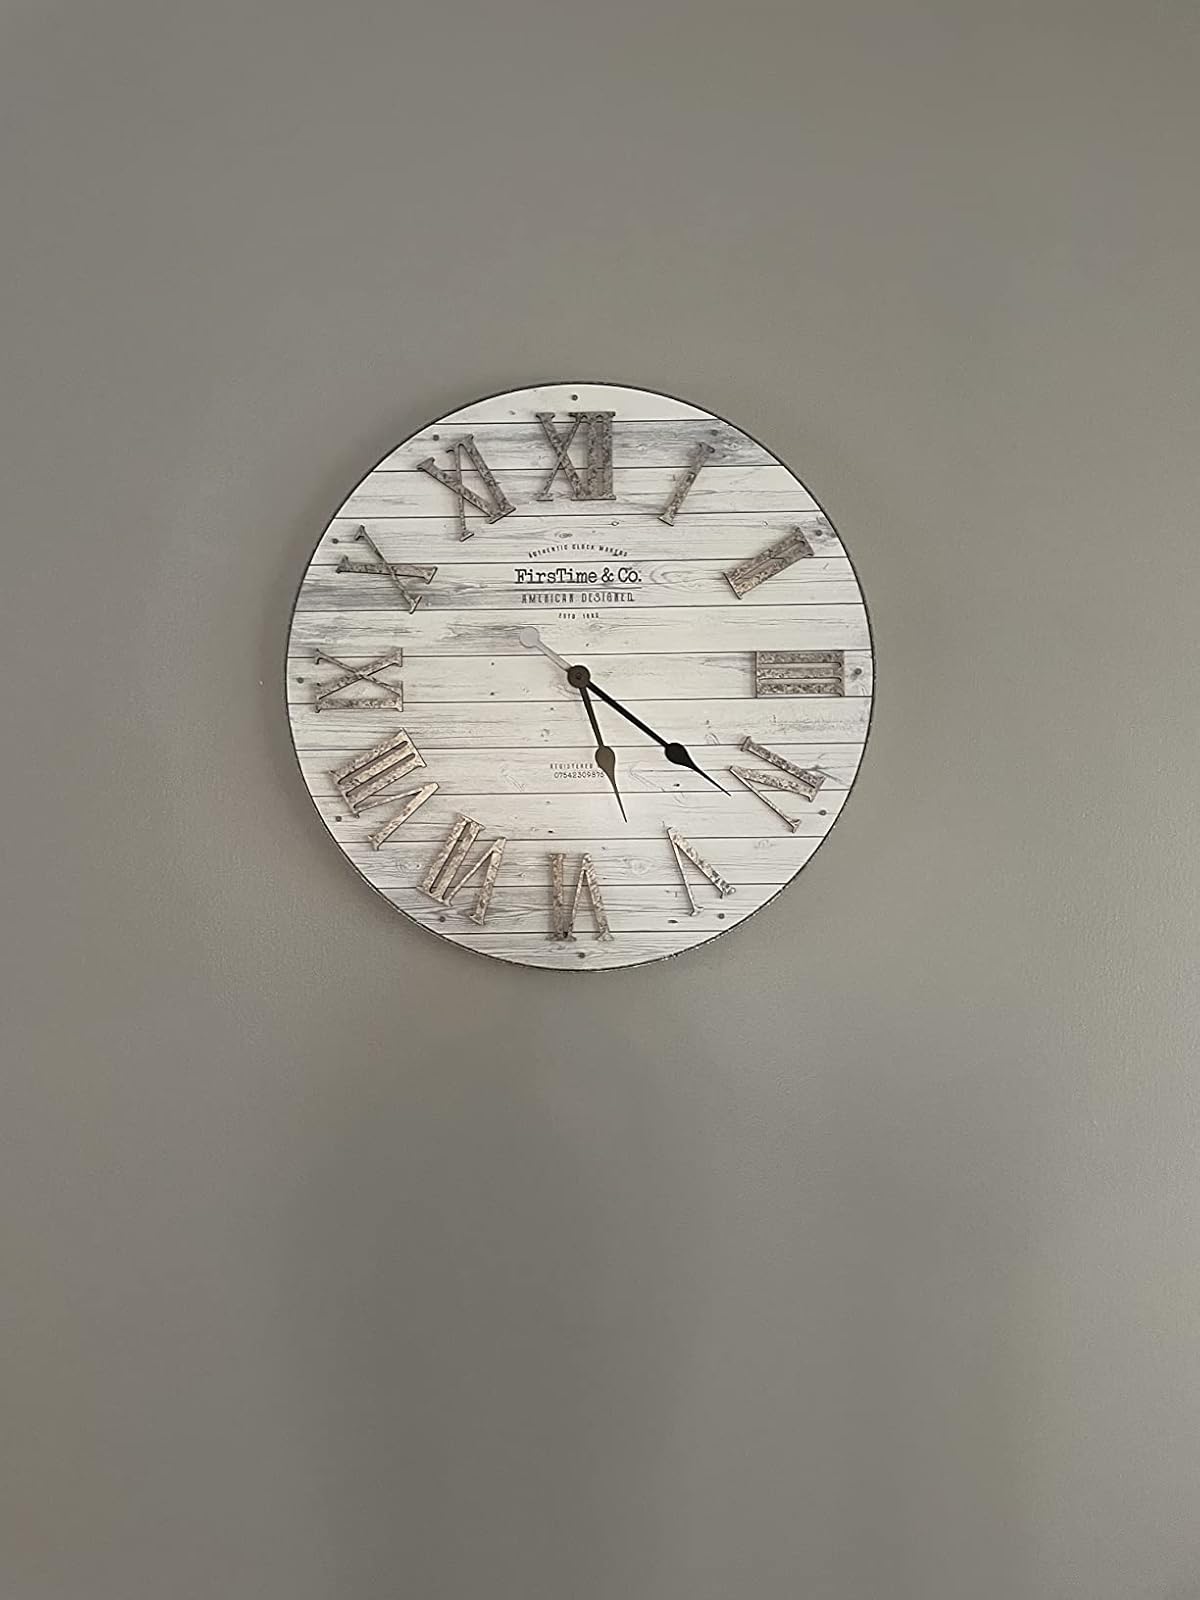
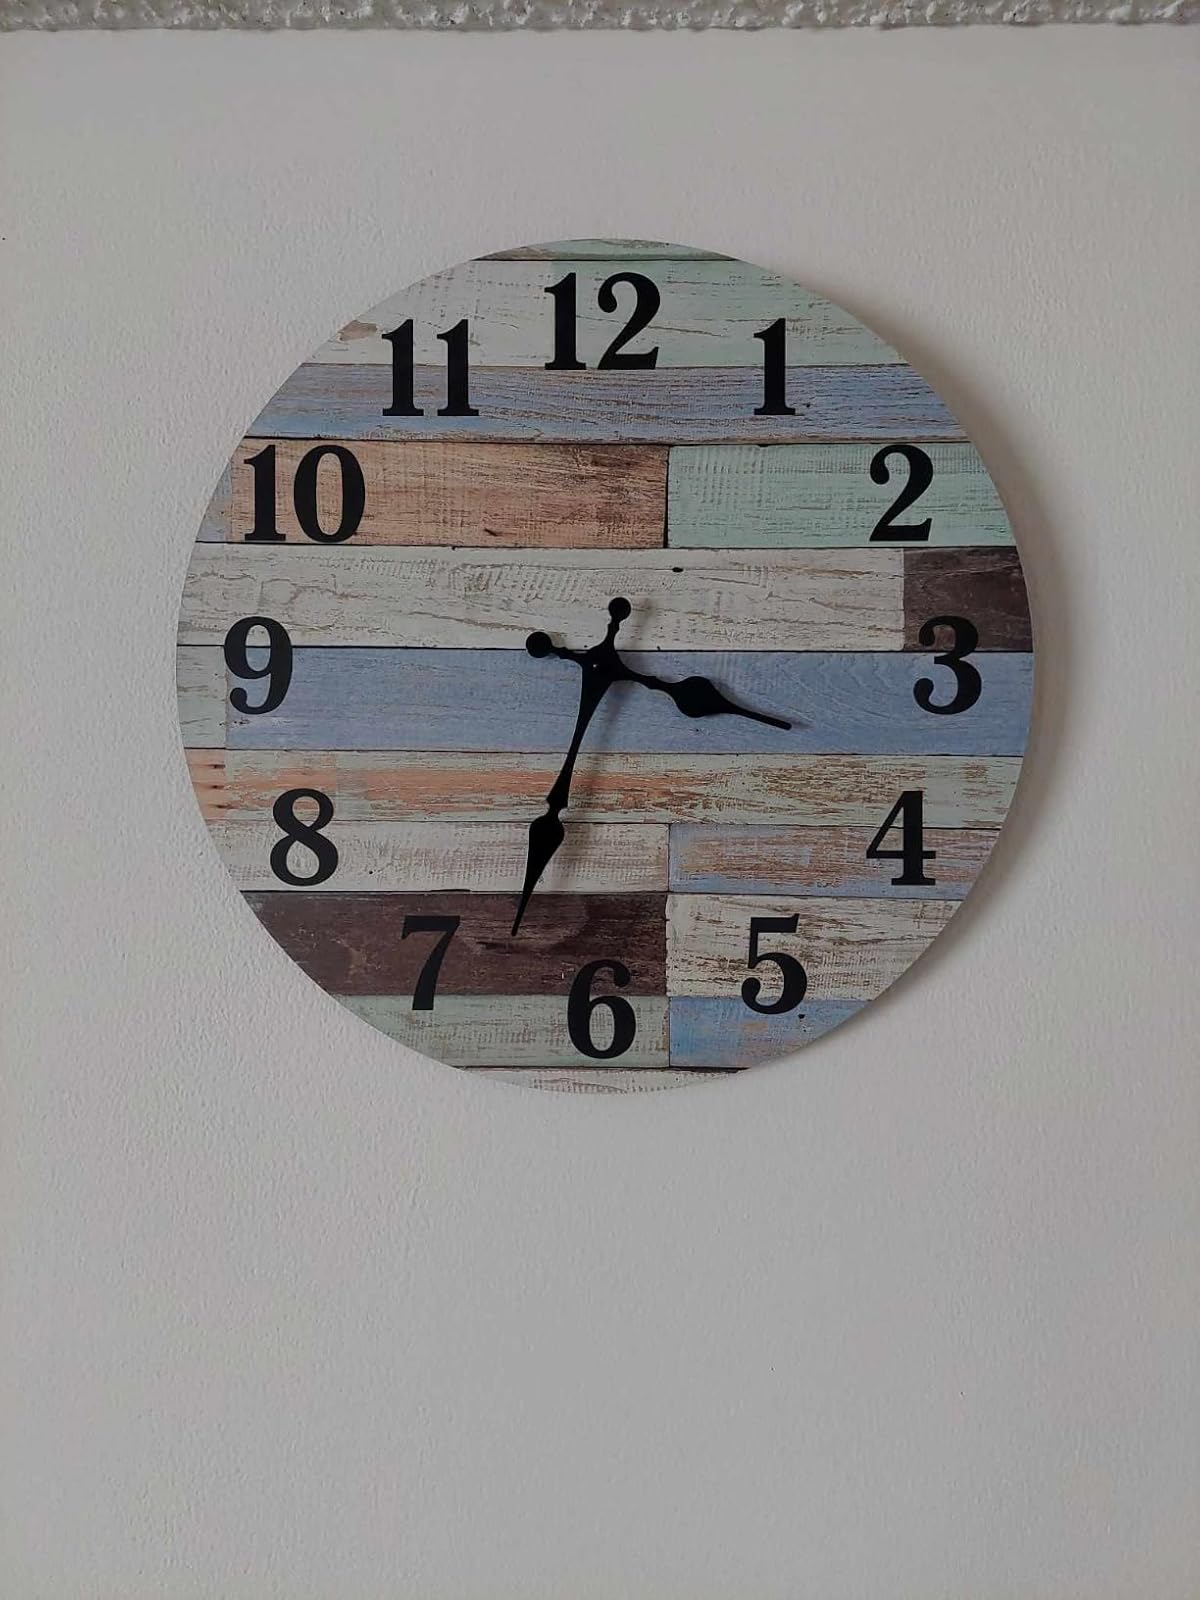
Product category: clock
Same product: no